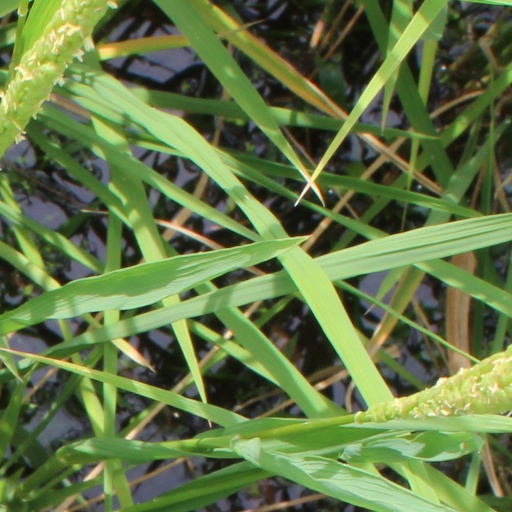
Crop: rice